Alexandra Konofalskaya

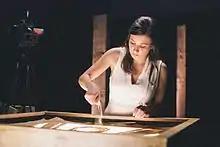

Alexandra Konofalskaya (born June 11, 1986) is a sand animation artist.